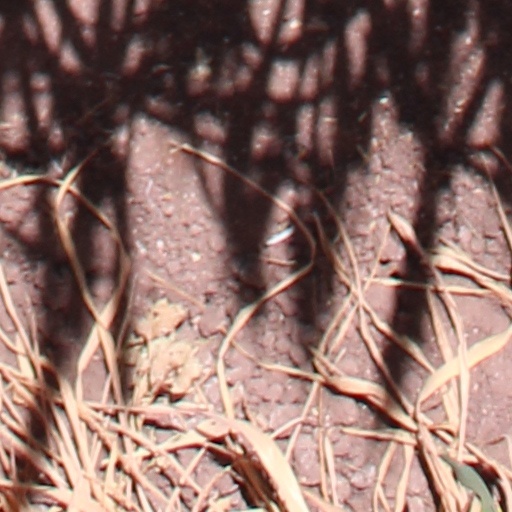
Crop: wheat